Domenikon massacre

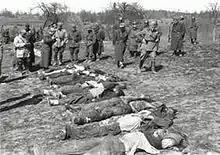
Dead civilians at Kaukaki

The Domenikon massacre was a violent reprisal by the Italian Royal Army's 24th Infantry Division Pinerolo during the Axis Occupation of Greece. On 16–17 February 1943, Italian troops executed a total of 175 male civilians from Domeniko, Thessaly, Greece. They also executed local native civilians from the Mesohori, Amouri and Damasi villages. Domenikon and Mesohori were also set ablaze.